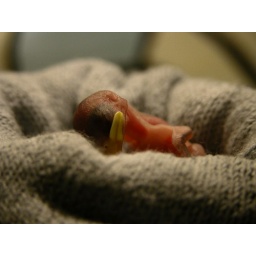
an infant bird sleeps in a dirty sock